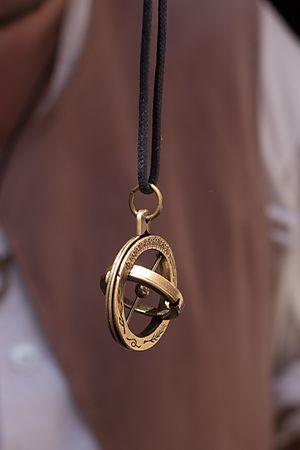
Anneau ""équatorial"", gadget commercial actuel